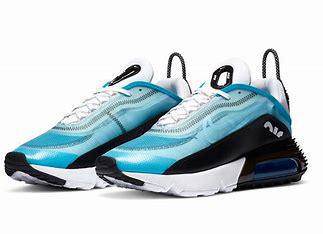
Brand: Nike
Model: Air Max 2090